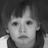
Emotion: sad